History of Alfa Romeo

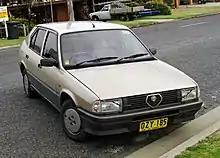
1984 Alfa Romeo 33

The period from the late 1970s to the early 1980s was characterized by the presence in the Alfa Romeo range of obsolete and outdated models that were not replaced by new cars that lived up to the prestige of the brand. The workmanship of the models was also deficient, lacking in poor assembly and poor quality of materials. The latter, in particular, also led to rust problems with the car body, which caused, among other things, the brand's image to deteriorate, especially in the international arena. In the meantime, the energy crisis was mitigating its inhibiting effects towards the economy, and this also led – among other consequences – to stronger competition from foreign automakers. Therefore, Alfa Romeo went from a situation characterized by the presence of only one main competitor – Lancia – to a new condition that was marked by the presence of strong and growing competition from the models of foreign brands, which had benefited from the internationalization of markets that had taken place during the energy crisis[177]. In this unfavorable context, Alfa Romeo's situation deteriorated further. The first measure that was taken by Alfa Romeo's management to cope with the situation was to carry out a restyling of the entire range in the early 1980s. This update, as a result, did not bring the hoped-for benefits.